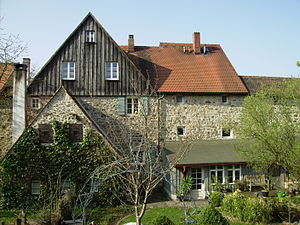
Feuchtwangen
Huse ved den nordøstlige del af bymuren
Feuchtwangen er en by i Landkreis Ansbach i i Regierungsbezirk Mittelfranken i den tyske delstat Bayern.